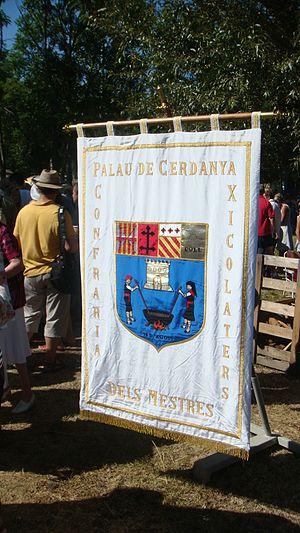
Etendard de la Xicolatada de Palau-de-cerdagne.
La xicolatada est une fête traditionnelle du village de Palau-de-Cerdagne, dans les Pyrénées-Orientales. Issue d'une tradition remontant à plusieurs siècles, elle est célébrée tous les ans, le 16 août.